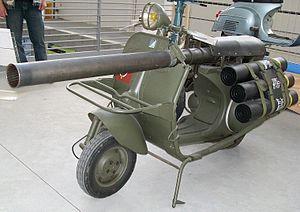
Une arme sans recul est une arme individuelle ou montée sur des véhicules légers dont le fonctionnement repose sur le principe de deux canons tirant en sens opposés, le recul du tir étant compensé par l'éjection des gaz de la charge. Le projectile n'est donc propulsé que par le coup initial et pas pendant son vol comme pour celui d'un lance-roquettes ou missile antichar qui dispose d'un moteur-fusée.